Lucky stone

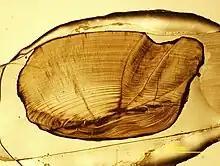
Magnified view of freshwater drum otolith showing growth bands

University of Minnesota Biologist George R. Spangler gives a technical explanation of the "letters" which appear on the lucky stone. "The 'L-shaped groove' is technically known as a 'sulcus'. In the living fish, the sulcus is adjacent to a series of neuromast cells in the inner ear. Pressure exerted upon these neuromasts by movement of the otolith due to gravity or to acceleration of the fish provides information to the brain regarding the orientation of the fish's body."